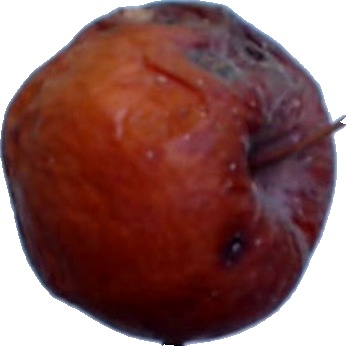
Label: apple_rotten_1